Invisible Yet Enduring Lilacs

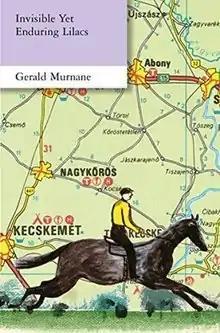
2007 edition

Invisible Yet Enduring Lilacs is the title of a collection of essays by Melbourne writer Gerald Murnane, published by Giramondo Publishing in 2005.